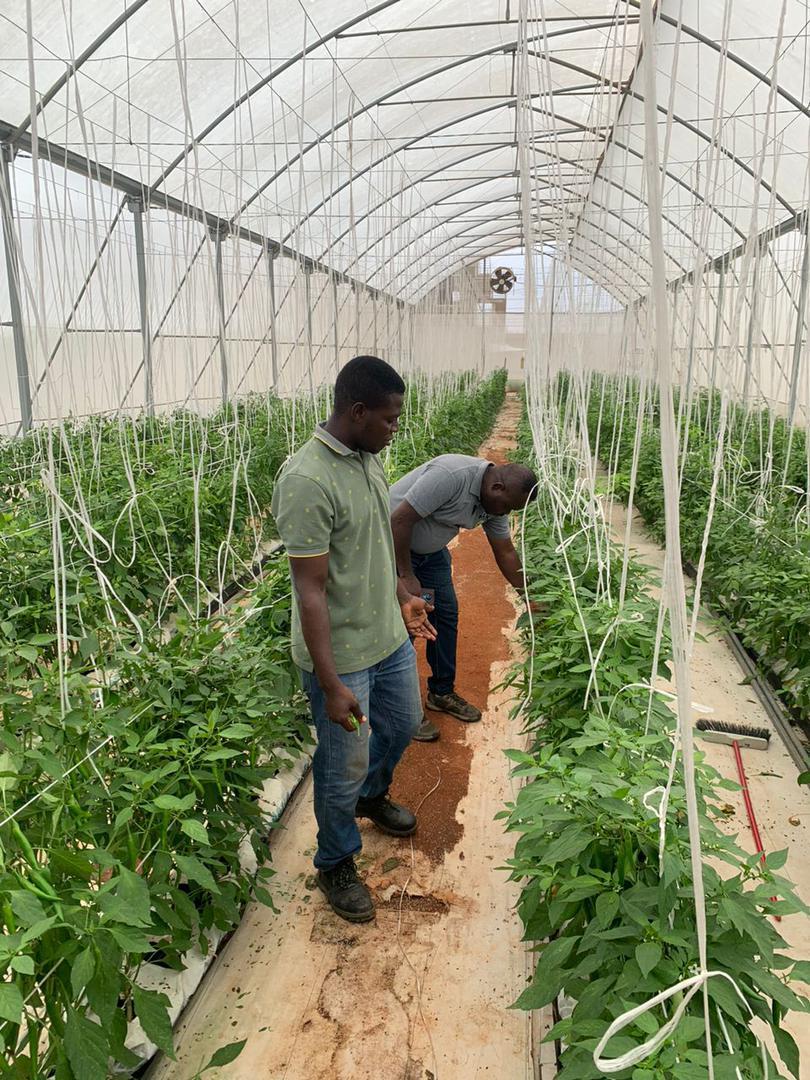
Nyumba kubwa ya kilimo ikiwa na wakulima wawili wanakagua mazao yao, kudhibiti kiwango cha maji, joto, unyevu pamoja na hewa ili kupata mazao yaliyo bora.